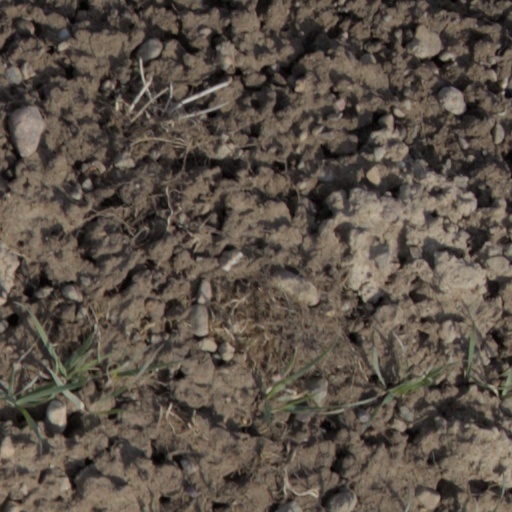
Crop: wheat